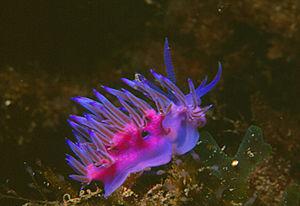
Flabellina affinis
La flabelline mauve est un nudibranche de la famille des flabillinidés, que l'on trouve notamment sur les côtes françaises.
Les Flabellinoidea forment une super-famille de mollusques de l'ordre des nudibranches.
Les Flabellinidés, Flabellinidae, sont une famille de mollusques gastéropodes appartenant à l'ordre des nudibranches.